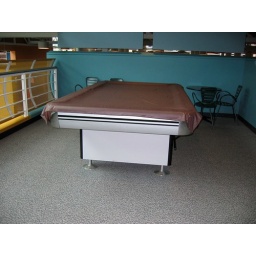
The Pool table in the loft at the old Nortel building in Brampton